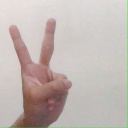
अक्षर: क